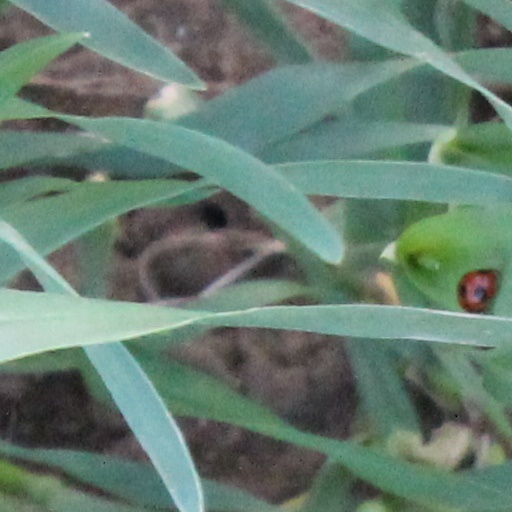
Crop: wheat